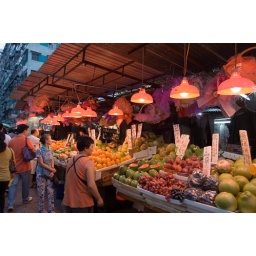
Mong Kok fruit stands in the night market